Ferdinand Schlöth

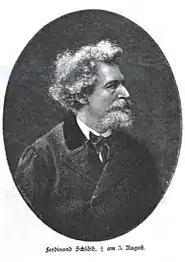
Ferdinand Schlöth; from the "Illustrirte Zeitung" (1891)

Lukas Ferdinand Schlöth (25 January 1818, Basel - 2 August 1891, Lutzenberg) was a Swiss sculptor in the late Classical style.